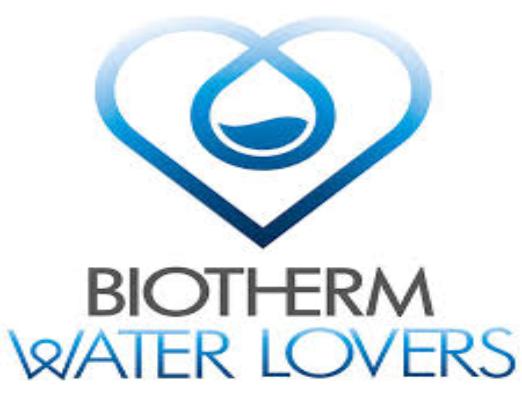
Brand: Biotherm
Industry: Necessities